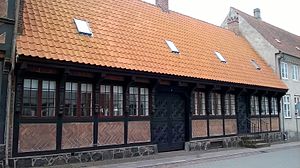
Arkitektur i Danmark / Middelalderen / Teglovne
Apostle på Apostelhuset i Riddergade, Næstved.
Arkitektur i Danmark stammer fra vikingetiden, hvor adskillige arkæologiske fund bevidner om forskellige bebyggelser. Den blev for alvor etableret i middelalderen, hvor romanske og herefter gotiske kirker og domkirker blev opført i hele landet. Det var i denne periode at mursten blev det foretrukne byggemateriale, da Danmark ikke har store sten-ressourcer til at bygge med. Dette gjaldt ikke bare for kirker, men også for fæstninger og borge.